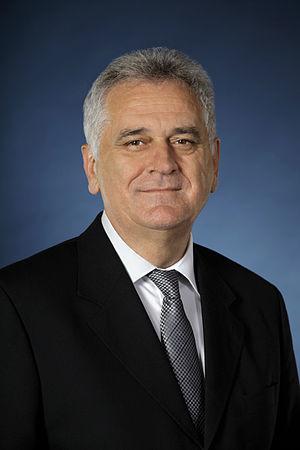
Le Parti progressiste serbe est un parti politique serbe d'idéologie conservatrice, à la fois nationaliste et pro-européen. Il a été re-fondé en 2008 par Tomislav Nikolić et a son siège à Belgrade ; il est actuellement dirigé par Aleksandar Vučić.
La politique en Serbie se déroule dans le cadre d'une république démocratique représentative parlementaire, où le chef de l'État est le président de la République et le chef du gouvernement est le président du gouvernement. Le pouvoir exécutif est exercé par le gouvernement. Le pouvoir législatif est exercé conjointement par le gouvernement et par l'Assemblée nationale de la République de Serbie. Le pouvoir judiciaire est indépendant du pouvoir exécutif et du pouvoir législatif.
Tomislav Nikolić, né le 15 février 1952 à Kragujevac, est un homme d'État serbe, président de la République de Serbie du 31 mai 2012 au 31 mai 2017.